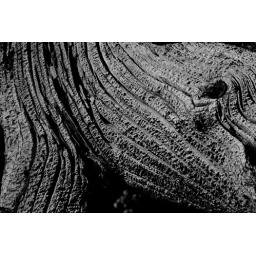
Cool tree geometrics; pines take interesting shapes in the harsh mountain climate